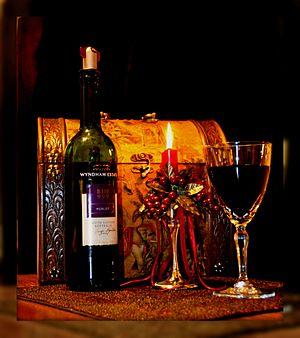
Vin, vin rouge
Un vin rouge est obtenu par la fermentation du moût de raisins noirs en présence de la pellicule, des pépins et éventuellement de la rafle. Le temps plus ou moins long de cette fermentation varie selon le genre de vin voulu, les caractéristiques de chaque vendange et les traditions liées au terroir viticole de production. C’est la cuvaison qui peut varier d’une semaine au maximum pour obtenir des vins légers et souples, jusqu’à trois ou quatre semaines pour des vins de garde. Ce sont des vins dits tranquilles mais il existe des vins rouges mousseux comme le lambrusco en Italie.